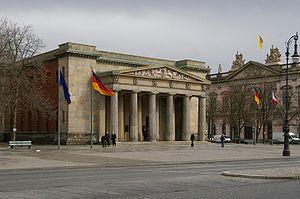
La Neue Wache est un monument de Berlin construit par Karl Friedrich Schinkel.
Heinrich Tessenow est un architecte allemand, enseignant et urbaniste particulièrement actif durant la République de Weimar.